Sneinton

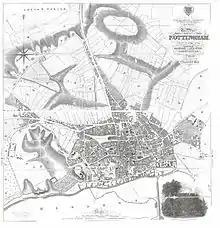
Nottingham and Sneinton, as they appeared in 1831

The history of Sneinton is inextricably tied to that of its near neighbour, the City of Nottingham. When the area that is now Nottingham was settled by the Anglo-Saxon chieftain "Snot", he named the settlement "Snottingham" (the homestead of Snot's people, where "inga" = the people of; "ham" = homestead), and the area east of the city, also settled by Saxons, was called "Snottington" (the suffix "ton" = farmstead settlement). Sneinton is mentioned in the Domesday Book of 1086, where is referred to as "Notintone", which represents the Norman pronunciation of an Anglo-Saxon placename, with the "Sn" dropped in favour of "N", which was easier to say in the Norman language. The Norman pronunciation of "Nottingham" stuck, whereas their pronunciation of "Notintone" did not. In the years between 1086 and 1599, "Sneinton" became the agreed way of spelling the village name.